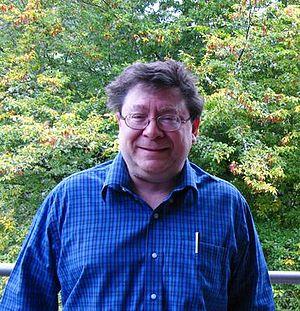
Harvey Friedman est un mathématicien logicien à l'université d'État de l'Ohio. Il est particulièrement connu pour ses travaux de mathématiques à rebours : un projet pour « remonter aux axiomes » à partir des théorèmes principaux des mathématiques. Ces dernières années, il travaille sur un projet de livre qui regroupe l'ensemble de ses recherches, intitulé Boolean Relation Theory, afin de démontrer la nécessité des axiomes de grands cardinaux pour la démonstration de certaines propositions.